Scott Elbert

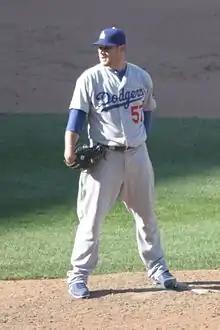
Elbert with the Los Angeles Dodgers in 2014

Timothy Scott Elbert (born August 13, 1985) is an American former professional baseball pitcher. He played in Major League Baseball (MLB) for the Los Angeles Dodgers. A former first round draft pick, his career had been hampered by various arm injuries.